Albanians in Switzerland

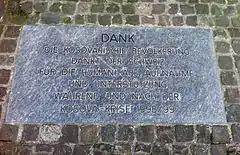
Commemorative plaque at the Fraumünster in Zurich, in which the Albanian community expresses its gratitude for Switzerland's pro Albanian policy during the Kosovo War.

Until the second half of the 20th century, there were very few contacts between Albania and Switzerland.